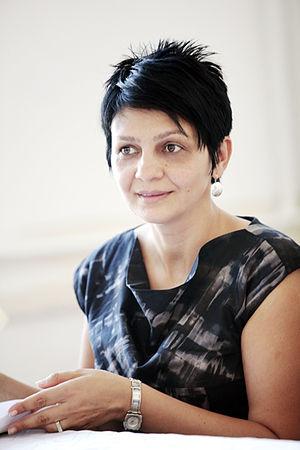
Ágnes Osztolykán, née le 3 novembre 1974 à Csenger en Hongrie est une parlementaire hongroise, d'origine rom, élue à l'assemblée nationale de 2010 à 2014. En 1998, elle est diplômée en sciences politiques de l'université de Miskolc. Elle travaille dans un premier temps à la fondation Soros puis dirige le programme de la décennie de l'intégration tzigane pour le compte du ministère des affaires sociales et du travail, durant six ans.